Luciana Diniz

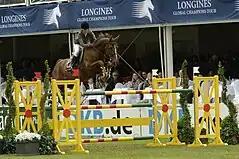
Luciana Diniz with Lacontino Wiesbaden 2013 (CSI 5*)

Luciana Diniz (born 11 October 1970) is a Brazilian-born Portuguese equestrian whose discipline is show jumping. She currently ranks thirteenth on the FEI Rolex Ranking List. In addition to her show jumping work, Diniz is also known for G.R.O.W., an "informal education philosophy" that teaches adults and children. She has also started a documentary series on her horses called the Hoofprint Series.